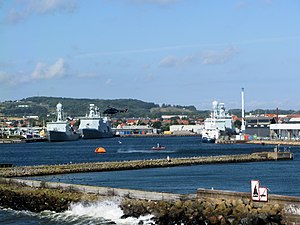
Flådestation
Flådestation Frederikshavn
Flådestation i Frederikshavn, Vendsyssel
En flådestation er hjemsted for et lands maritime enheder til forsvarsmæssige formål.